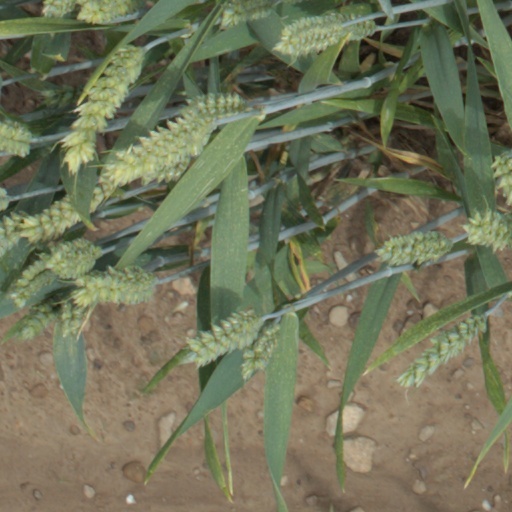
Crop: wheat